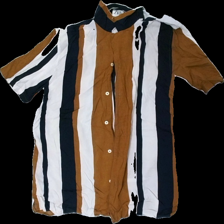
View: front
Type: Shirt
Category: Men
Brand: Zara
Colors: Black, White, Brown
Material: 100% viscose
Pattern: Striped
Cut: Regular
Size: M
Season: All
Damage location: bottom right
Damage 2 location: middle center
Damage 3 location: middle center
Price range: 50-100
Recommended usage: Reuse
Description: randig kortärmad skjorta